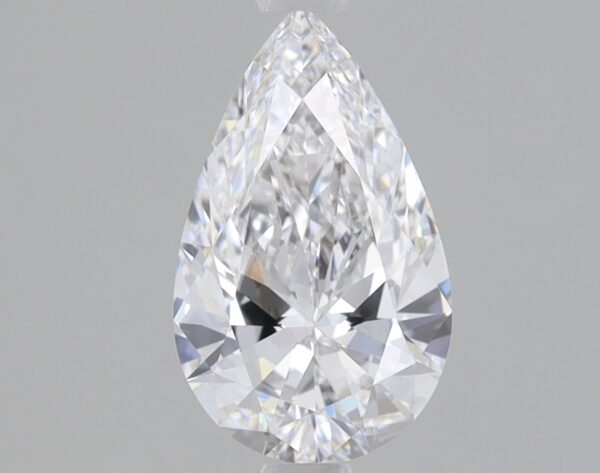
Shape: pear
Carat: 0.9
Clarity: VS2
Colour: E
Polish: EX
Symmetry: EX
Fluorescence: NONE
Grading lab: IGI
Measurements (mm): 9.17 x 5.53 x 3.2